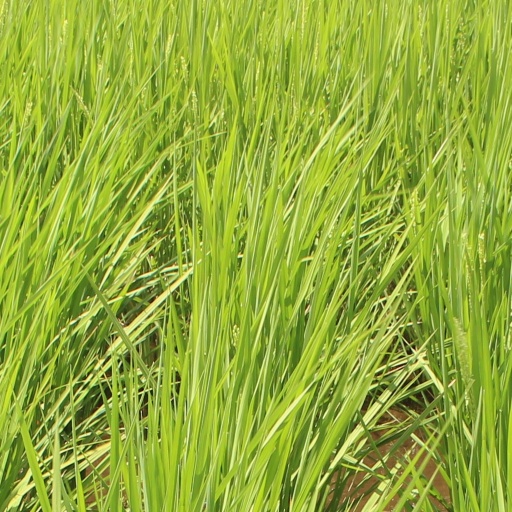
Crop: rice